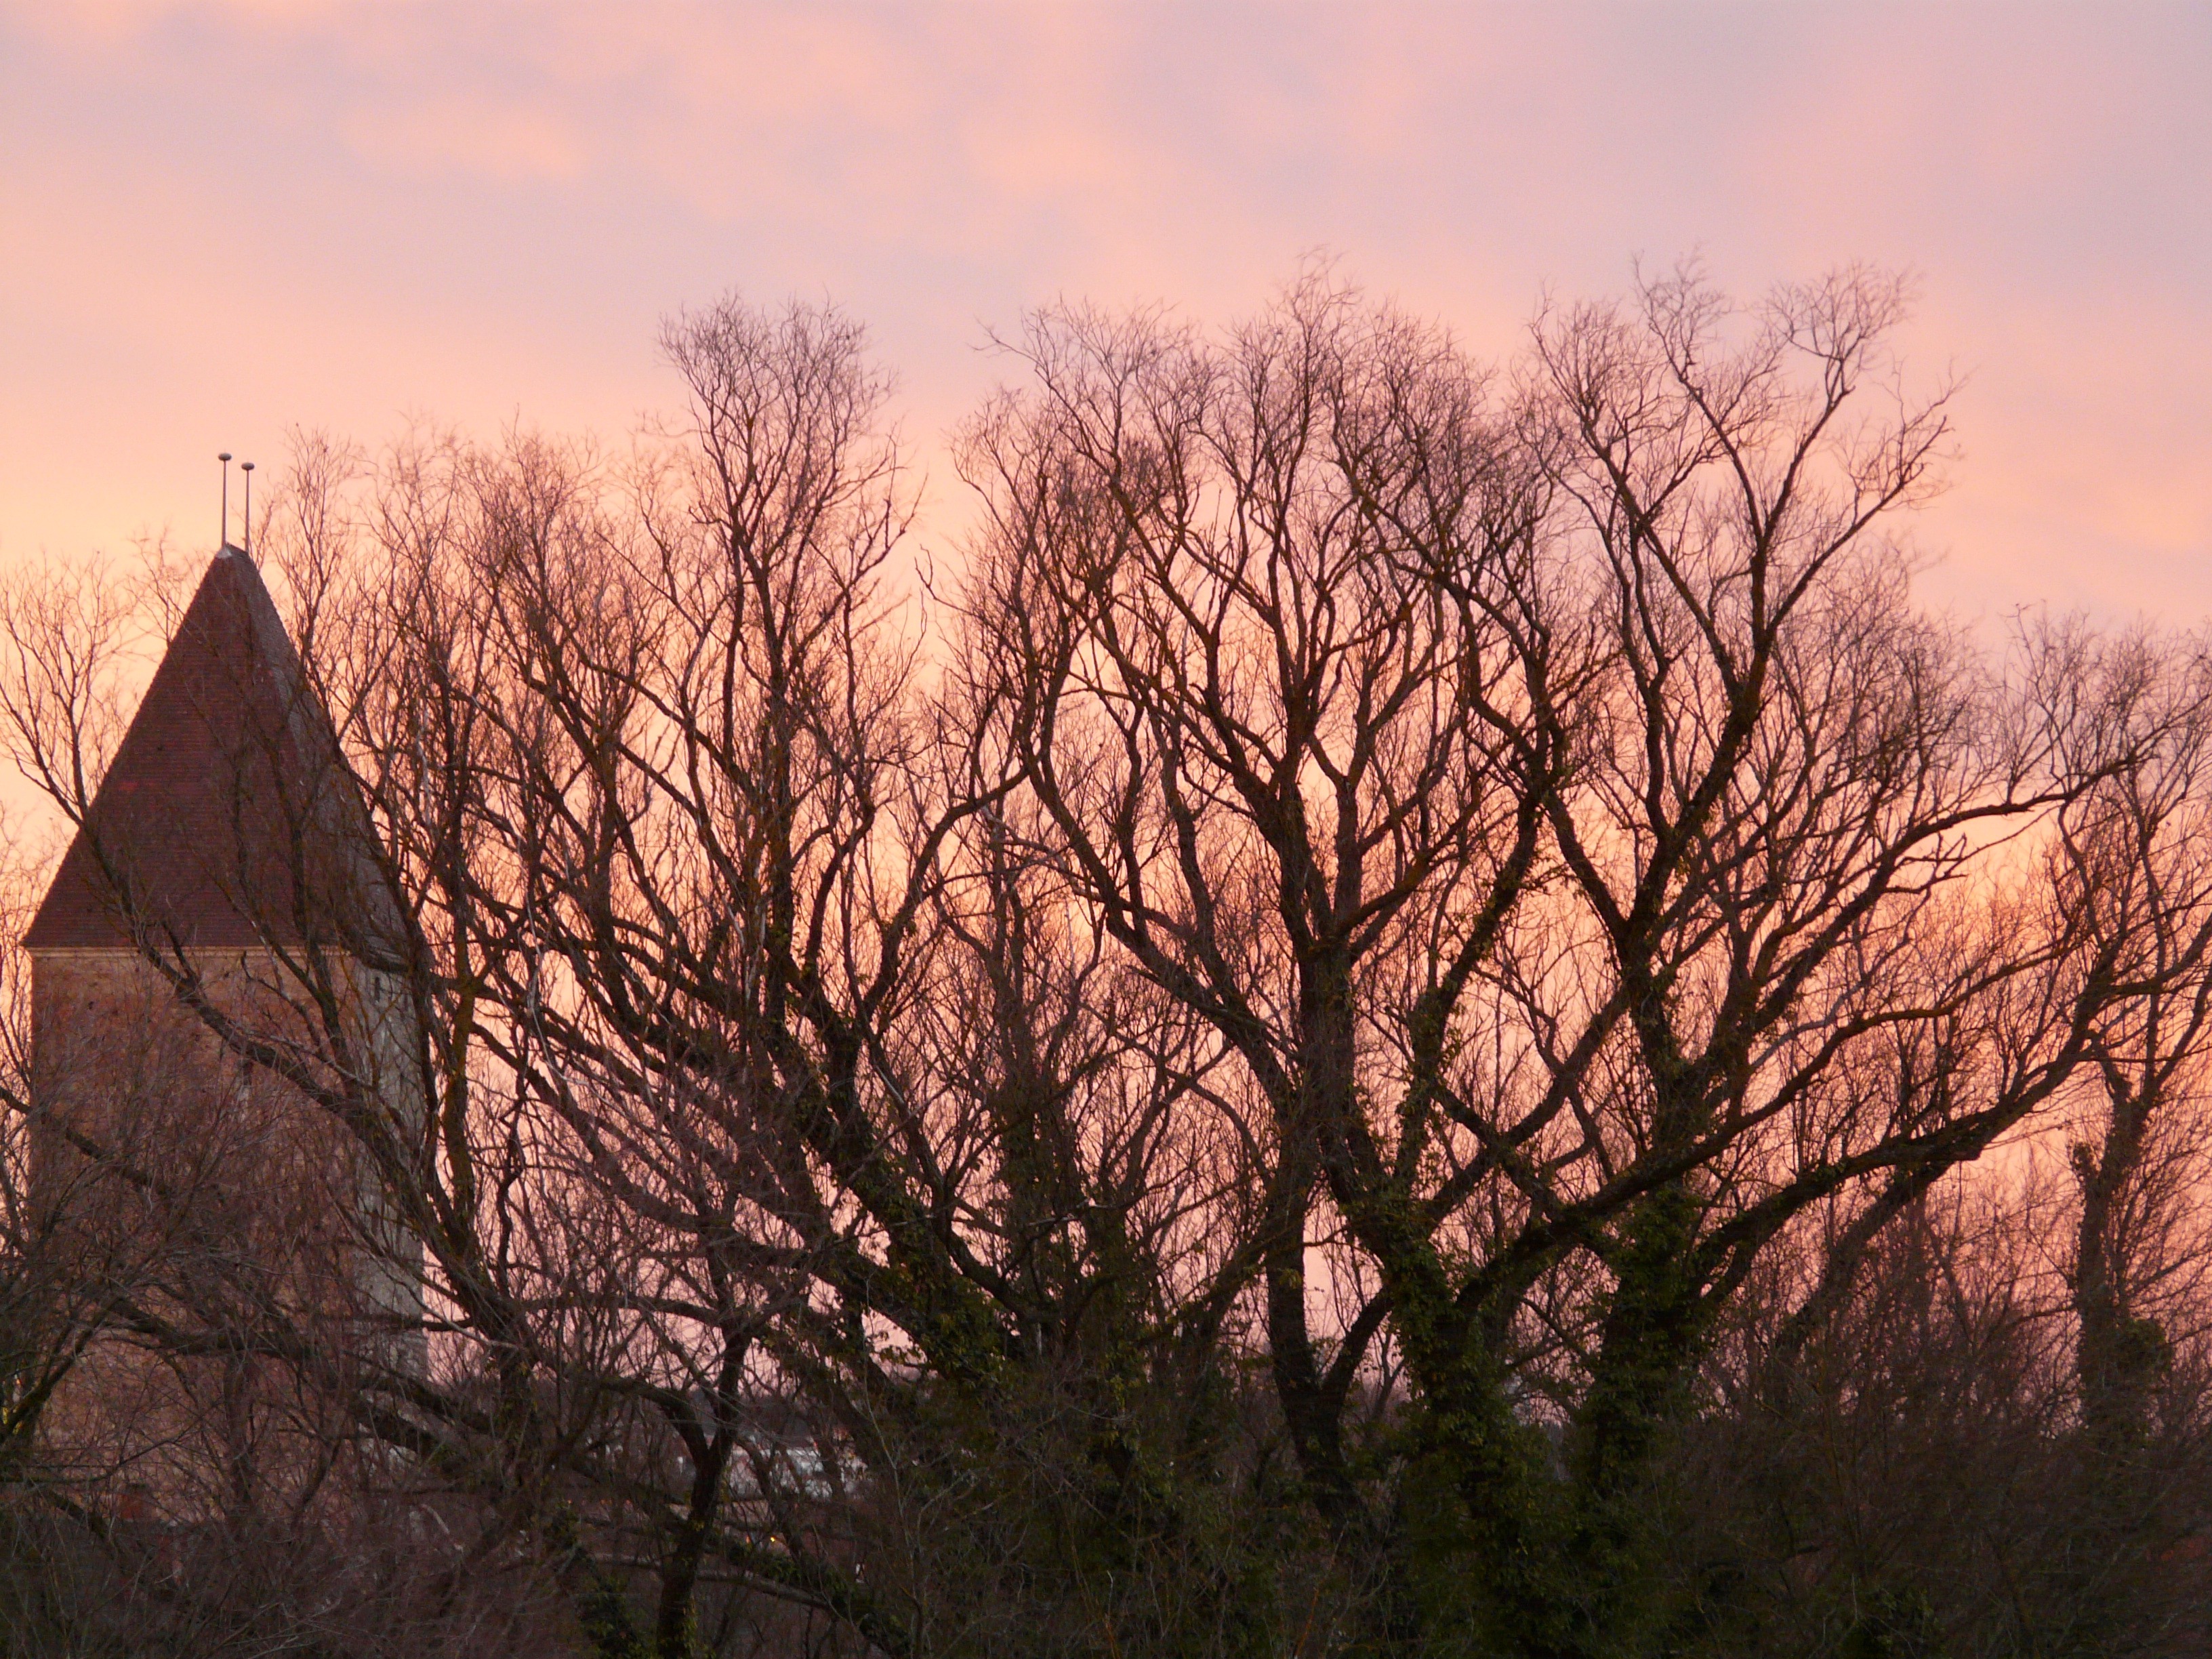
landscape, tree, nature, grass, branch, winter, cloud, plant, sky, sunrise, sunset, mist, sunlight, morning, leaf, flower, dawn, dusk, evening, red, autumn, pink, season, trees, aesthetic, branches, afterglow, rural area, atmospheric phenomenon, woody plant